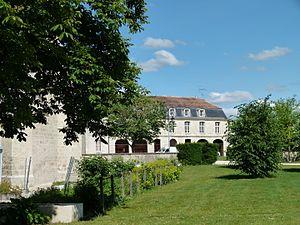
L'ancienne Demeure du Régisseur du Château de Surgères date du début du XVIIIe siècle.
Le Château de Surgères est situé sur la rive droite de la Gères à Surgères en Charente-Maritime et constitue le cœur historique, culturel et touristique de la ville.